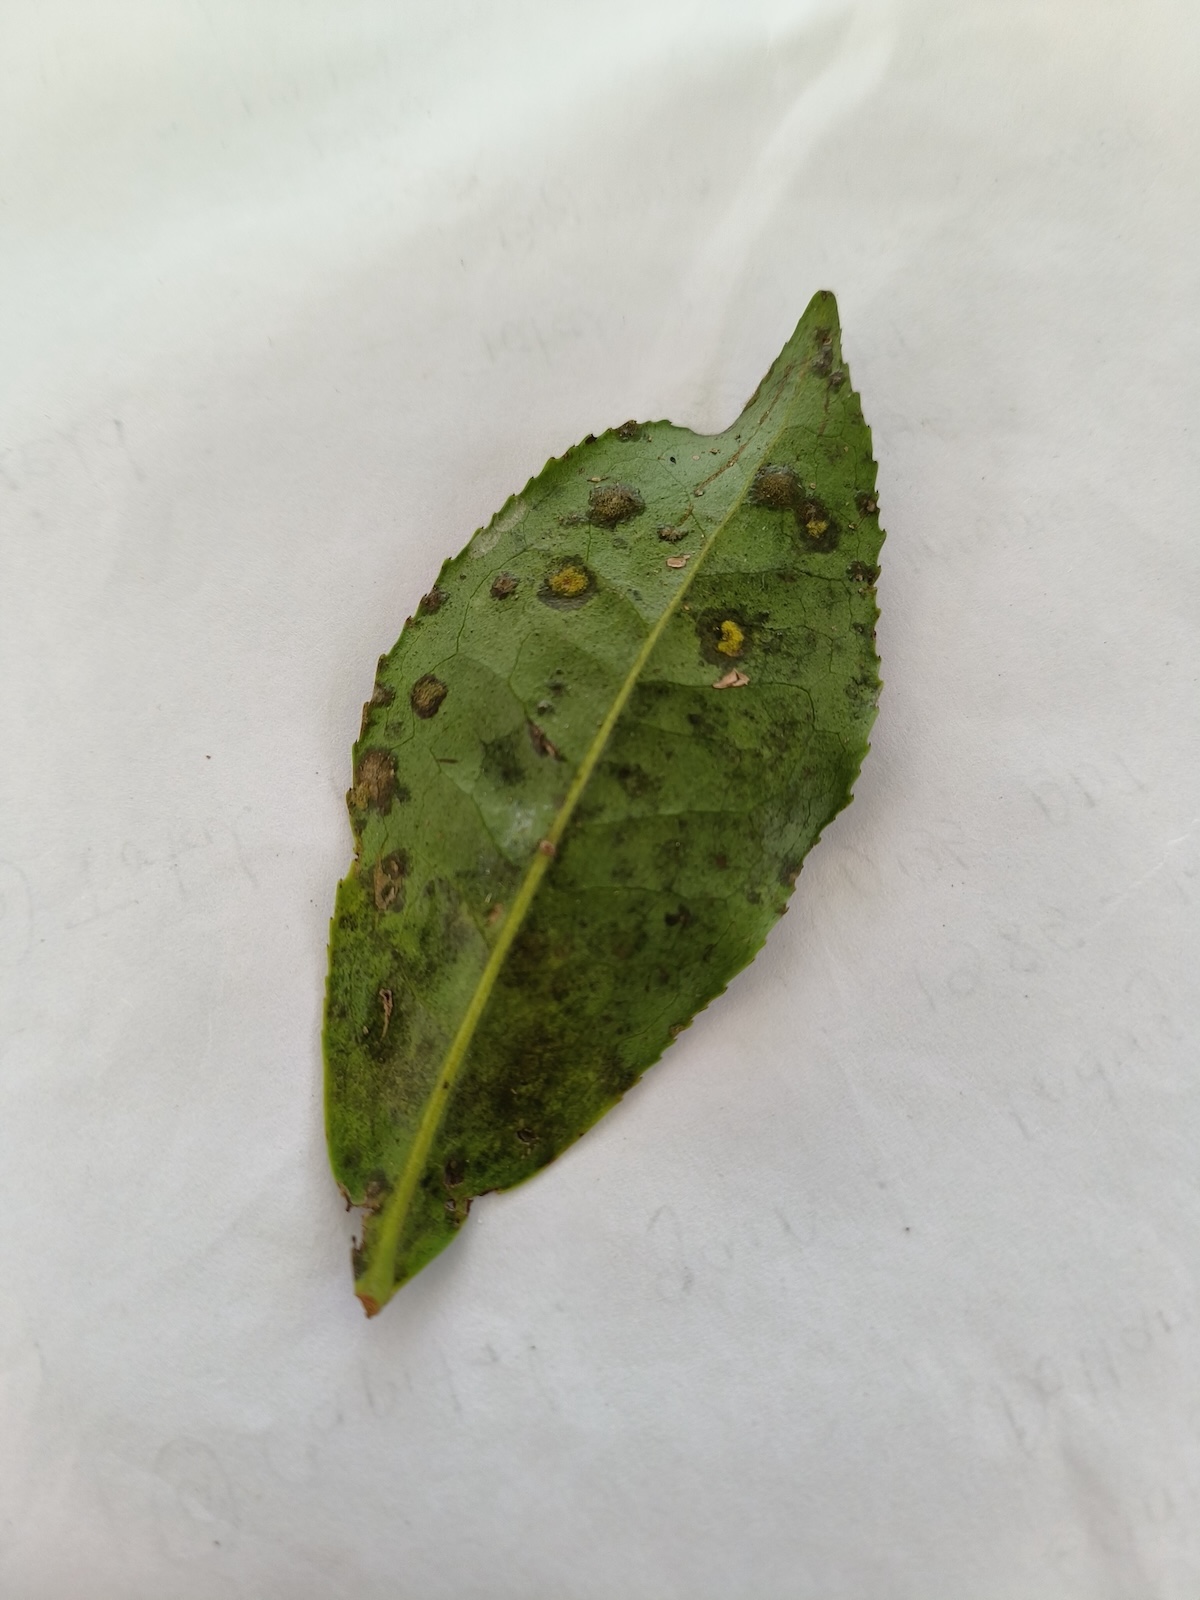
Label: Tea algal leaf spot